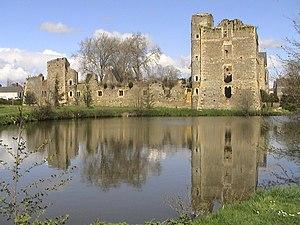
Valanjou
Chemillé-en-Anjou est une commune française située dans le département de Maine-et-Loire, en région Pays-de-la-Loire, créée le 15 décembre 2015. Elle est issue de la fusion des communes de la communauté de communes de la région de Chemillé. Son chef-lieu est fixé à Chemillé-Melay.
Les colonnes infernales est le nom donné à des colonnes incendiaires ayant opéré de janvier à mai 1794 sous le commandement du général républicain Turreau lors de la guerre de Vendée, et qui devaient détruire les derniers foyers insurrectionnels de la Vendée militaire.
Valanjou est une ancienne commune française située dans le département de Maine-et-Loire, en région Pays de la Loire.
Gonnord est une ancienne commune française située dans le département de Maine-et-Loire en région Pays de la Loire, qui a existé de la fin du XVIIIᵉ siècle jusqu'au 31 décembre 1973.